Ford Ranger (international)

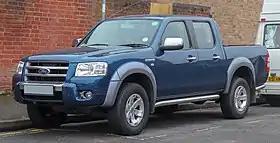
2007 Ford Ranger (PJ)

The international or global version of the Ford Ranger is a series of pickup trucks sold by Ford under the Ranger nameplate mainly for markets outside the Americas since 1998. The 1998–2011 international Ranger models were jointly developed with Mazda, sharing the same assembly line and most parts with the Mazda B-Series and its successor, the Mazda BT-50. It is a successor of the Ford Courier as the Mazda-based Ford global pickup. The vehicles are mainly produced in Rayong, Thailand and Pretoria, South Africa.